Harley Race

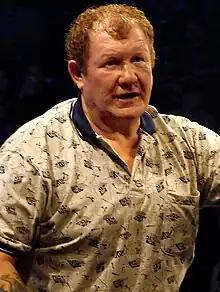
Race in 2007

Harley Leland Race (April 11, 1943 – August 1, 2019) was an American professional wrestler, promoter, and trainer.